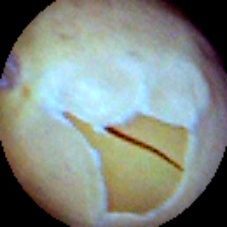
Label: Skin-damaged